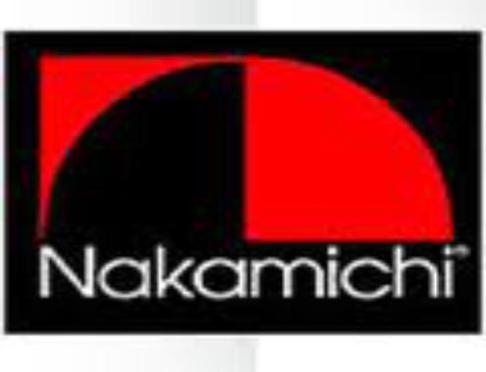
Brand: nakamichi-2
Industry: Necessities